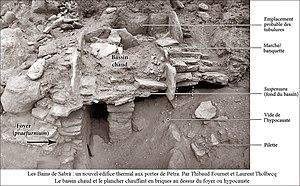
Le bassin chaud et son hypocauste des thermes de Sabra, aux cours des fouilles de 2014.
La gestion de l'eau à Pétra a forgé la puissance et le niveau de vie des résidents de la capitale de l'ancien royaume nabatéen. Cité parmi les plus puissantes de l'Antiquité, Pétra ne tient pas sa célébrité et sa prospérité, uniquement par ses magnifiques bâtiments creusés et sculptés dans la roche des montagnes environnantes. C’est surtout par son extraordinaire système hydraulique construit au cours des siècles, que Pétra a pu se développer au milieu d'un désert inhospitalier, et devenir une étape stratégique pour les caravanes chamelières, venant de l’Arabie ou de la lointaine Asie et ...apportant les soies, les épices et les parfums, vers les cours d’Europe.